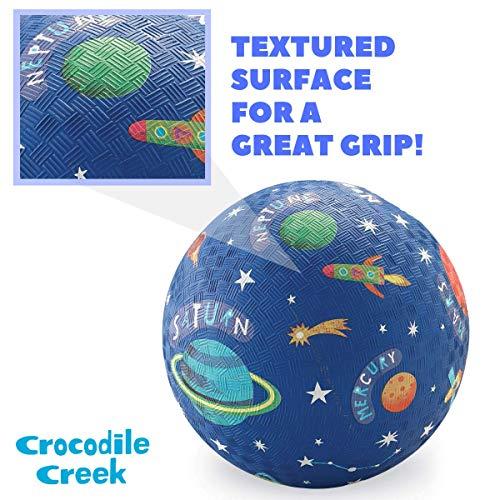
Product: Crocodile Creek Solar System Playground Ball, Blue, 5"
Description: Balls are 5" in diameter.
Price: $13.33
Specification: ProductDimensions:5x5x5inches|ItemWeight:4.6ounces|ShippingWeight:7.2ounces(Viewshippingratesandpolicies)|DomesticShipping:ItemcanbeshippedwithinU.S.|InternationalShipping:ThisitemcanbeshippedtoselectcountriesoutsideoftheU.S.LearnMore|ASIN:B00HX1YL22|Itemmodelnumber:2130-4|Manufacturerrecommendedage:3yearsandup